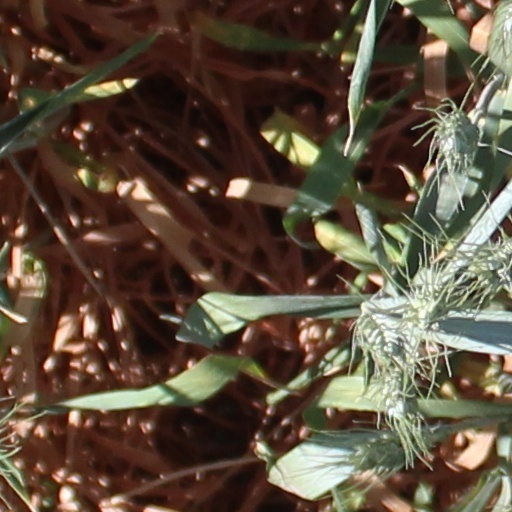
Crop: wheat